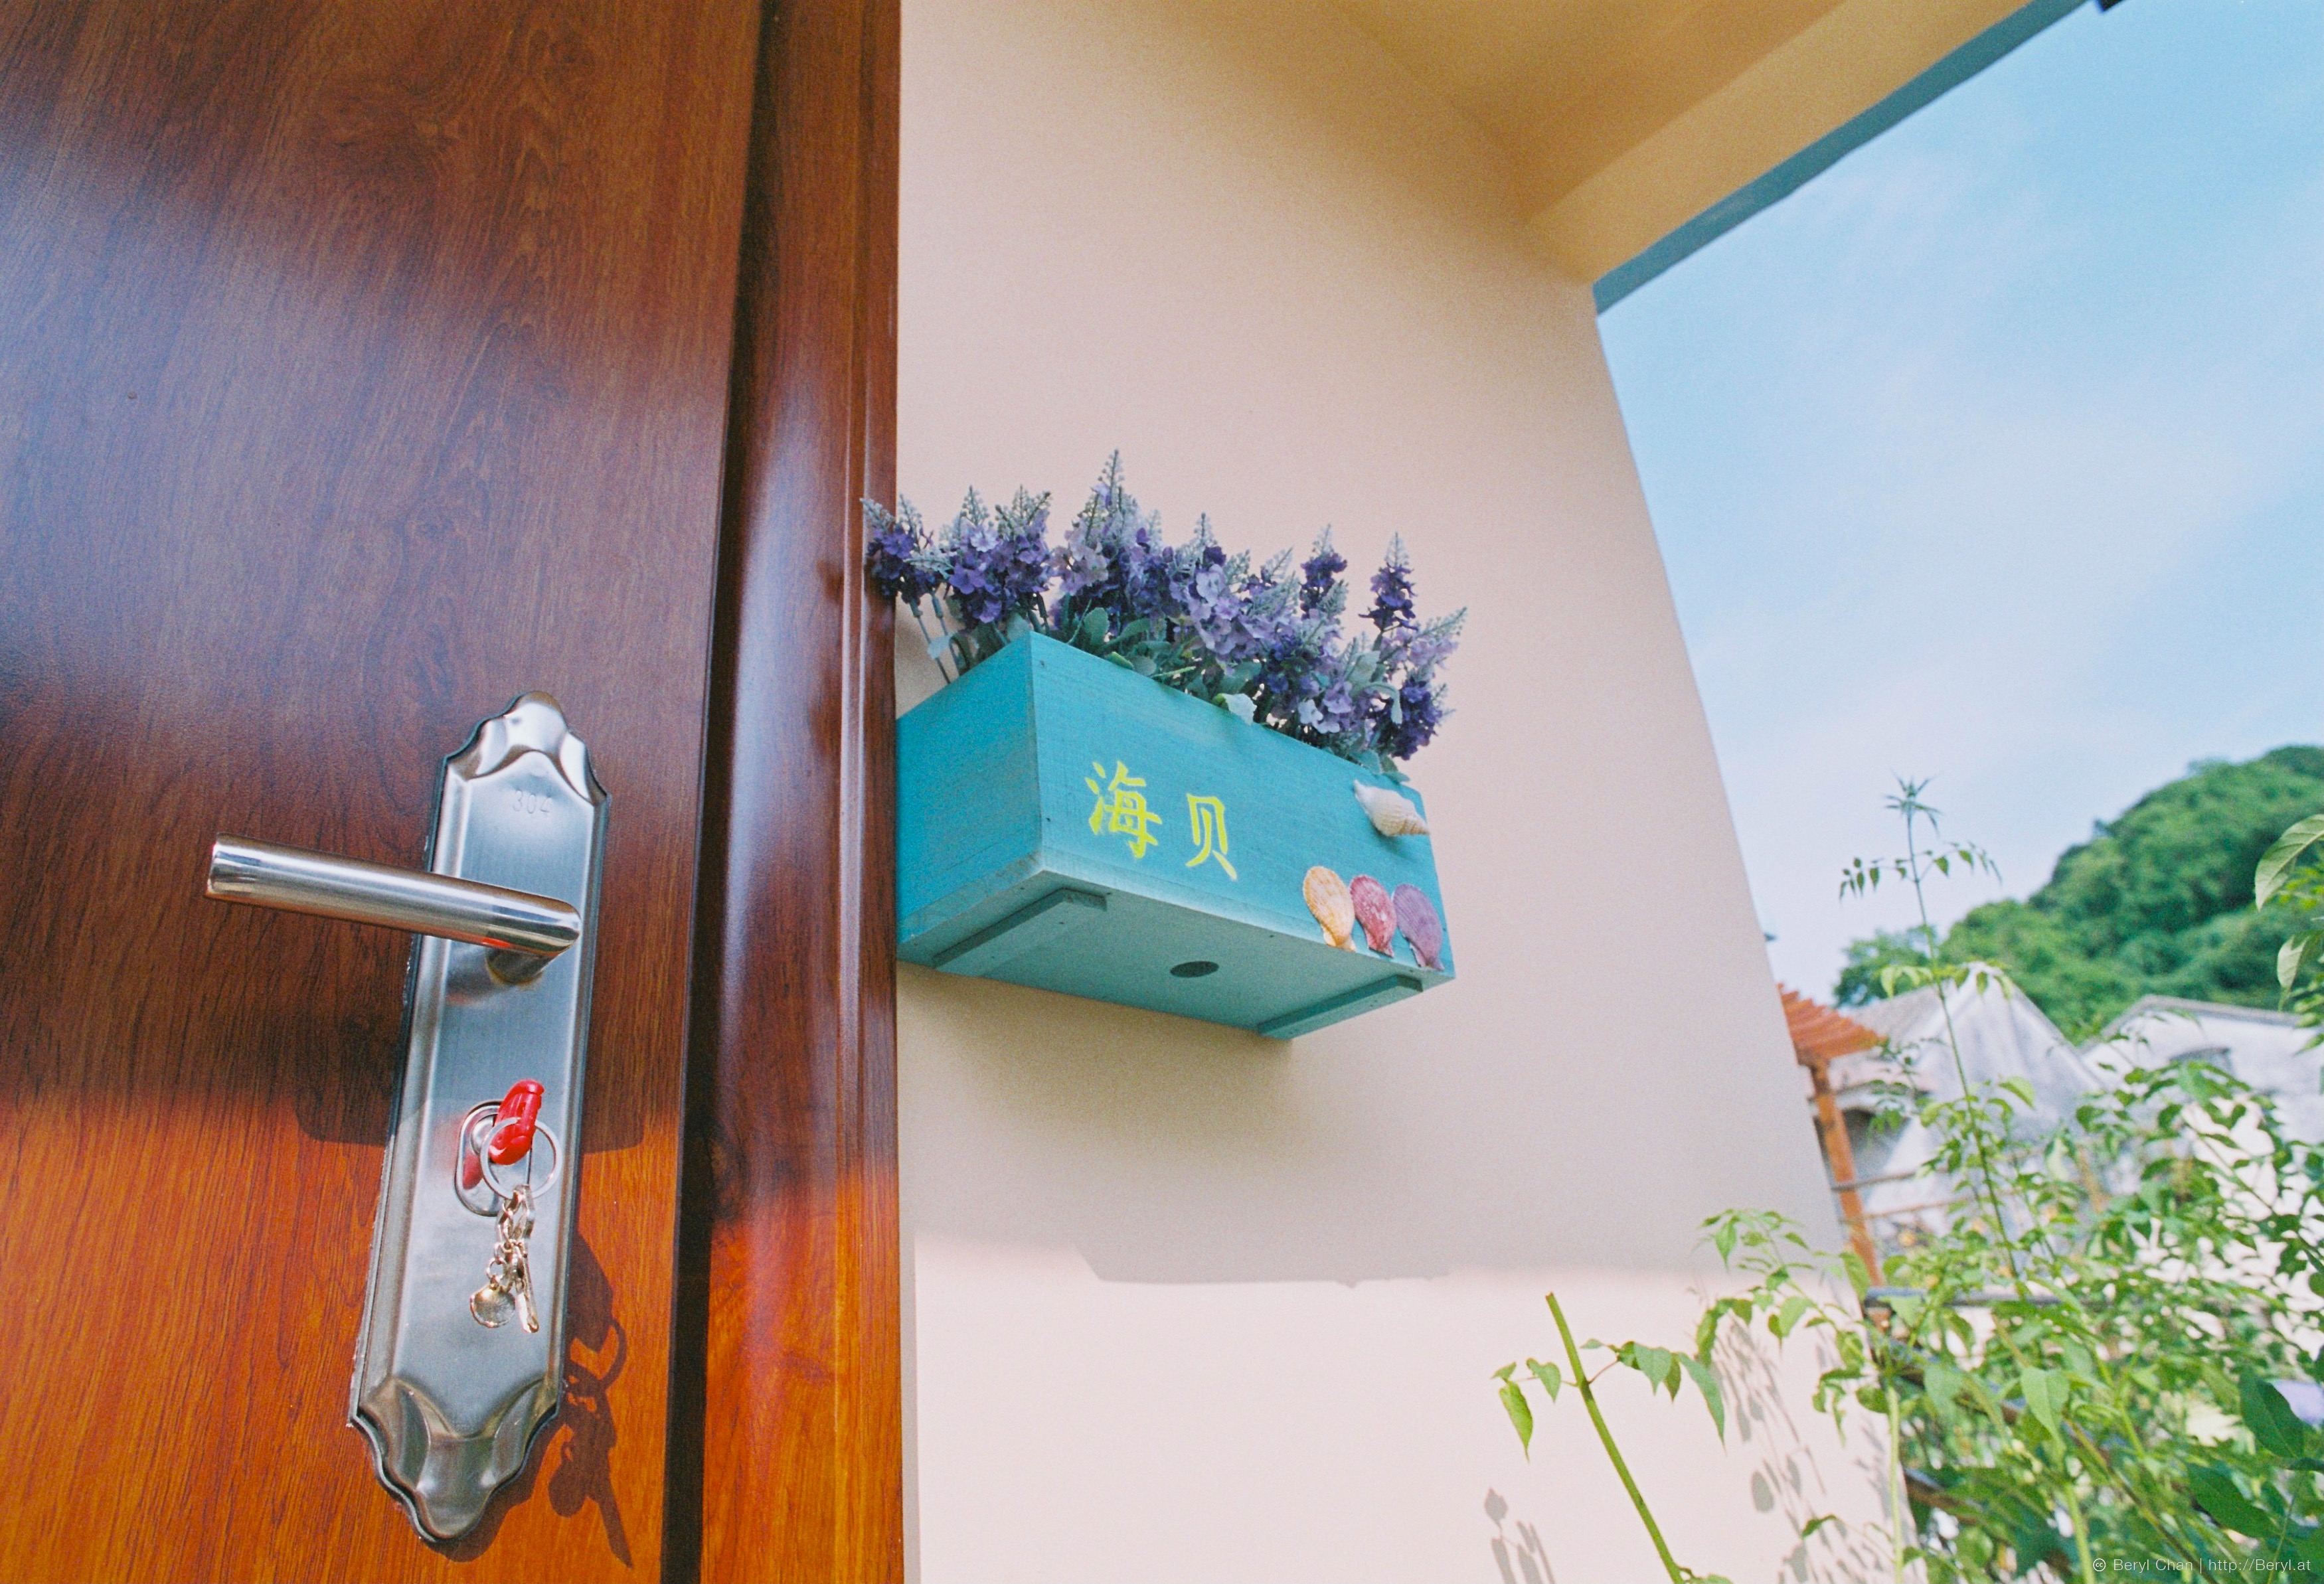
landscape, fence, plant, sky, vintage, wall, film, fujifilm, green, color, nikon, greenery, sunny, art, stilllife, mural, backlit, nikonfm2, 135, documentary, superia200, fujifilmsuperia200